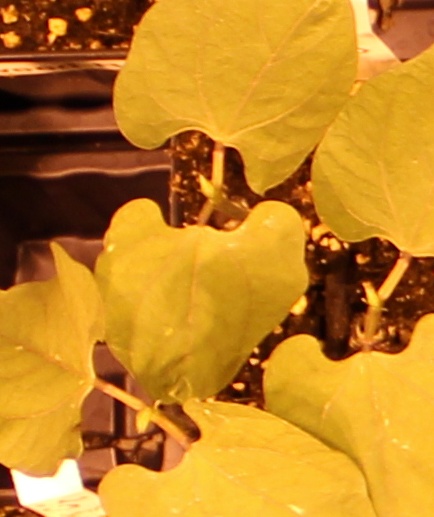
Label: Blackbean